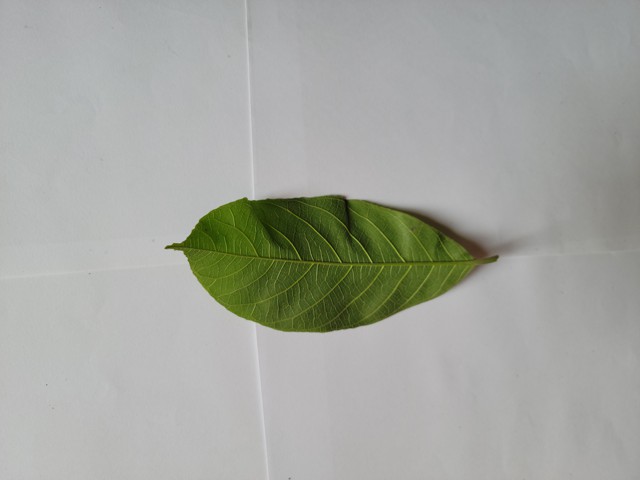
Plant: chapalish